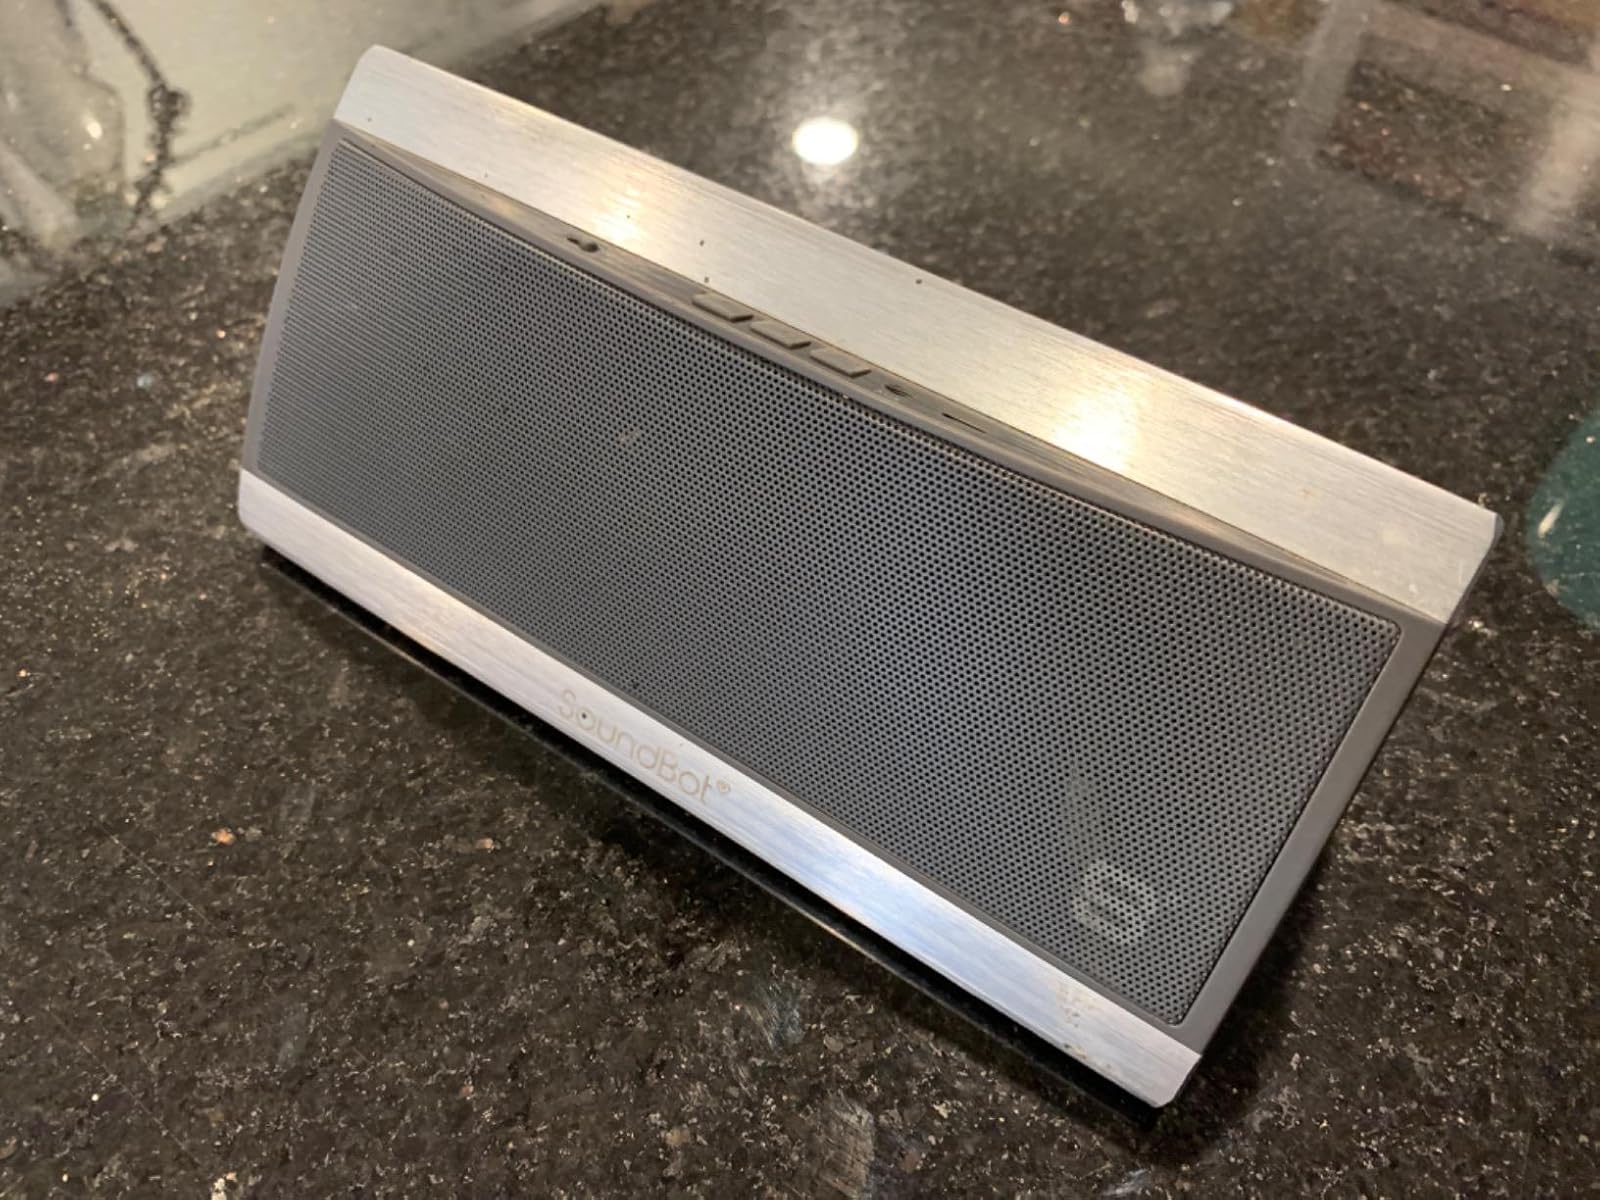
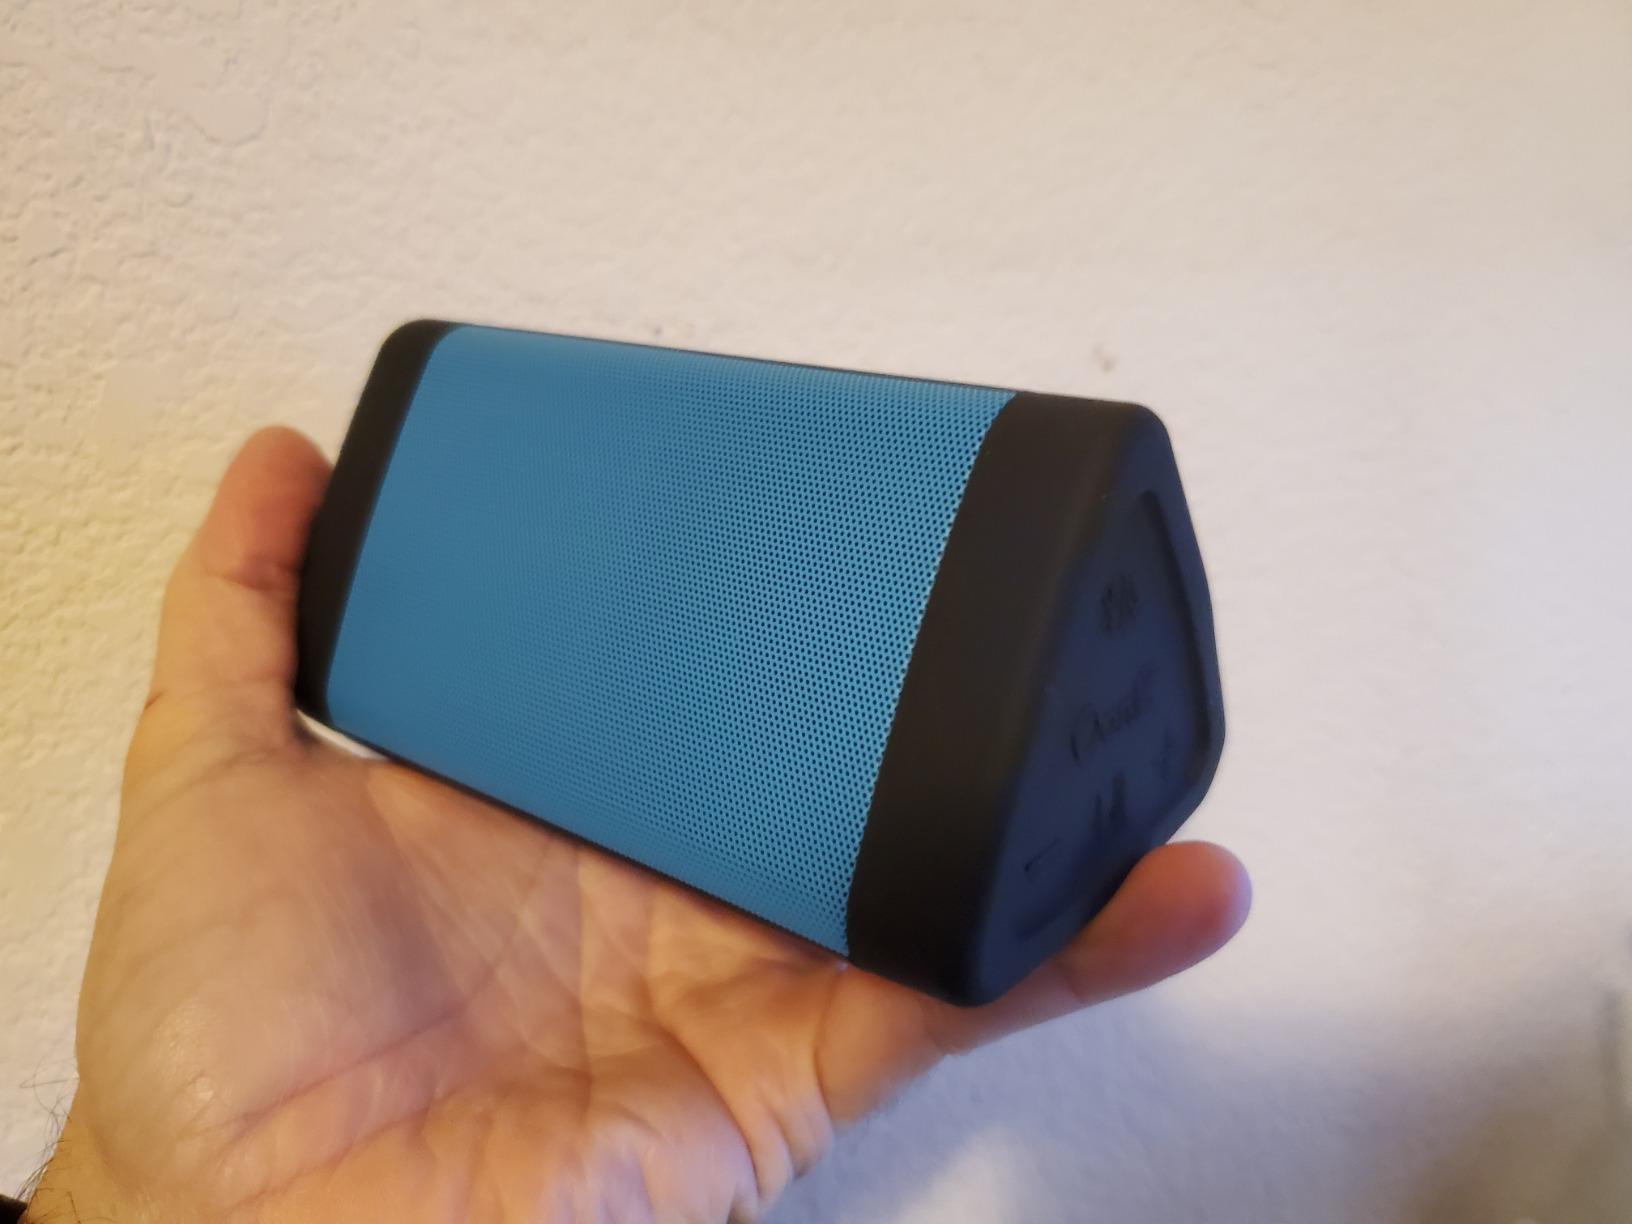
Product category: speaker
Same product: no